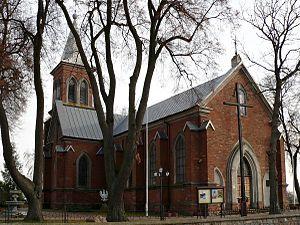
Stara Biała est un village polonais de la gmina de Stara Biała dans la powiat de Płock de la voïvodie de Mazovie dans le centre-est de la Pologne.